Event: Nepal Earthquake
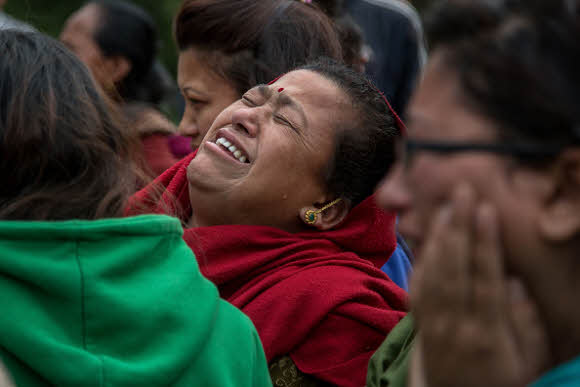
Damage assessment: no_damage